Latex clothing

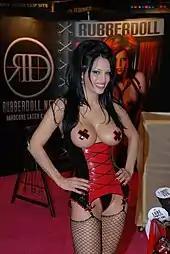
A fetish model and dominatrix wearing pasties and fetish fashion themed latex dress at Exxxotica, US. The poster beside her reads "hardcore latex".

Latex rubber is used in the manufacture of many types of clothing. It has traditionally been used to make protective clothing, including gas masks and Wellington boots. Mackintoshes have traditionally been made from rubberized cloth. However, rubber has now generally been replaced in these applications by synthetic polymers.